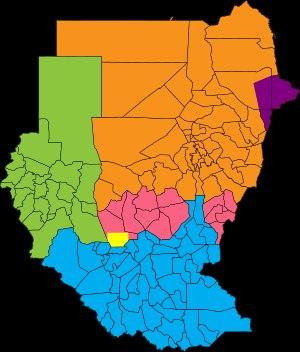
Le référendum sur l'indépendance du Soudan du Sud est une consultation de la population du Soudan du Sud qui s'est déroulée du 9 au 15 janvier 2011 pour qu'elle se prononce sur l'indépendance de cette région autonome. Les résultats officiels publiés le 7 février donnent un pourcentage de 98,83 % en faveur de l'indépendance avec une participation très improbable de 97,58 %. L'indépendance est effective depuis le 9 juillet 2011, date de la fin de la période prévue par les accords de paix de 2005, avec la proclamation de la République du Soudan du Sud.
Cet article recense les subdivisions administratives du Soudan.